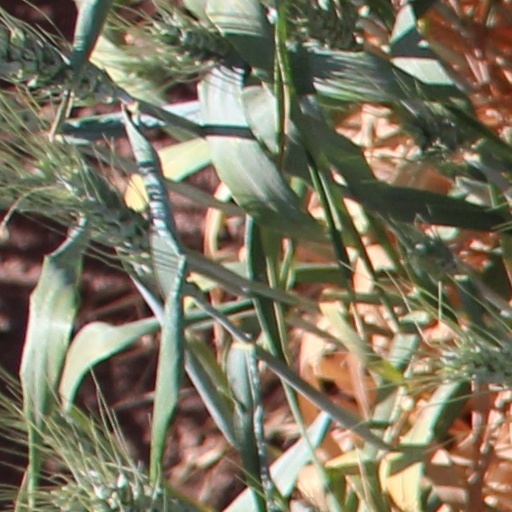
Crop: wheat